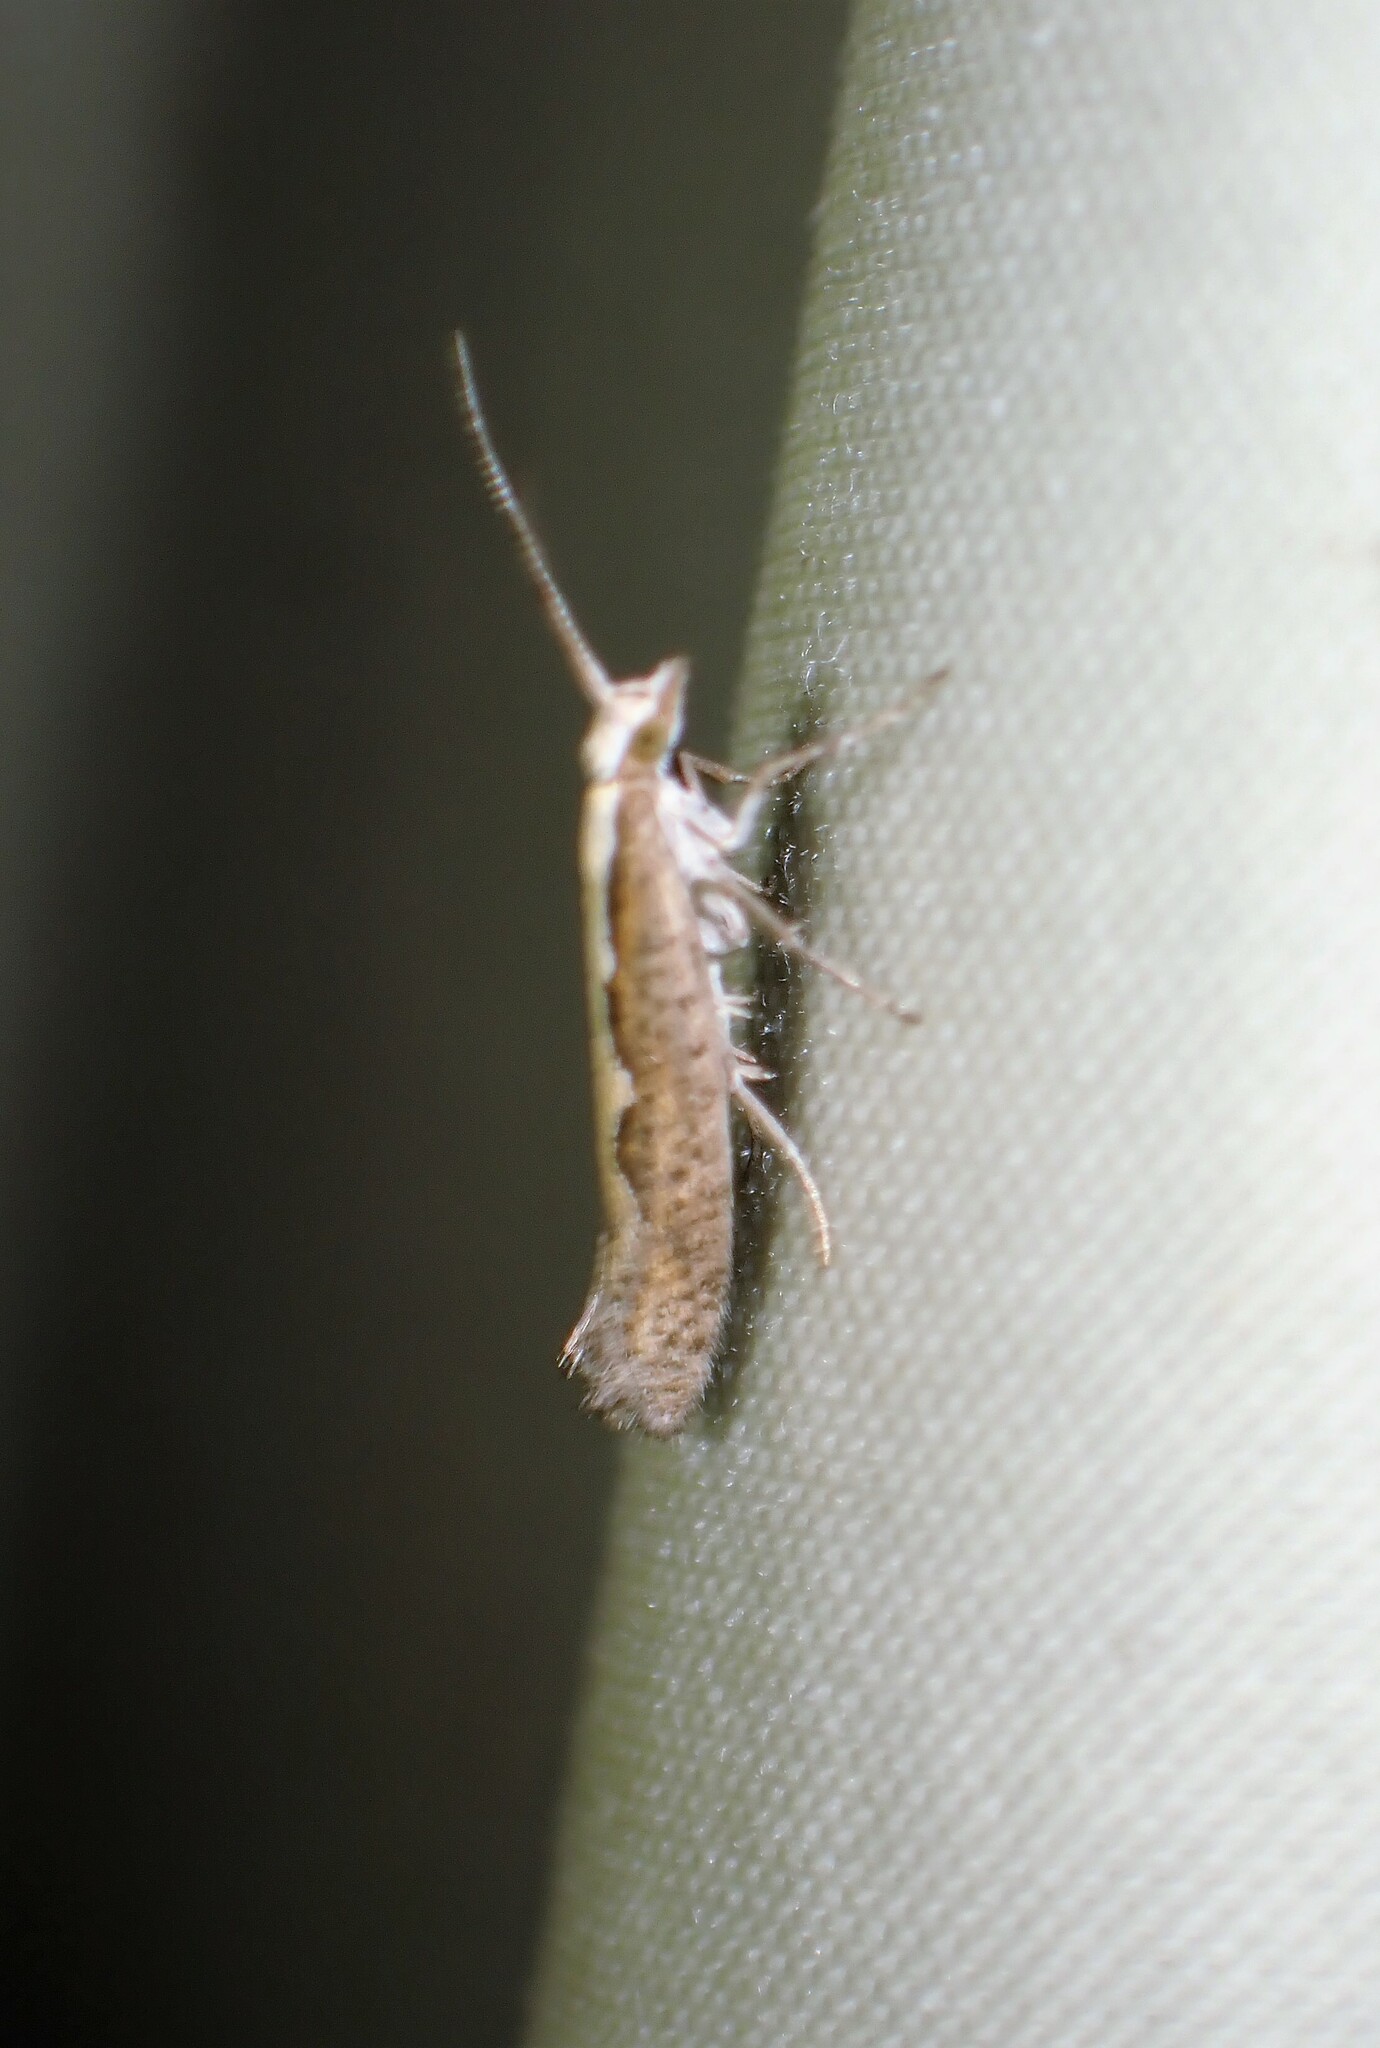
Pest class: diamondback_moth